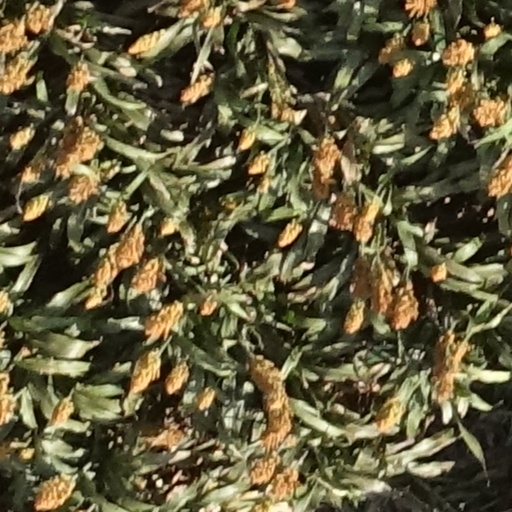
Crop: sorghum